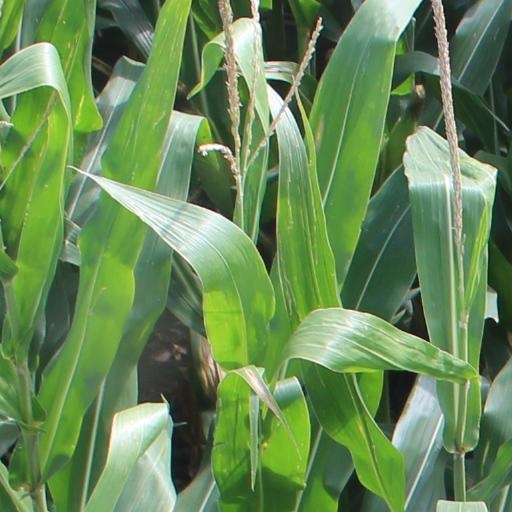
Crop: maize; corn